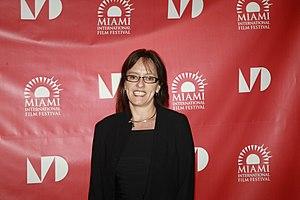
Tania Hermida est une réalisatrice de cinéma et femme politique équatorienne, également enseignante à l'Université San Francisco de Quito. Elle se fait connaître en 2006 grâce à son premier film, Qué tan lejos, avant de participer en 2007-2008 à l'Assemblée constituante équatorienne.